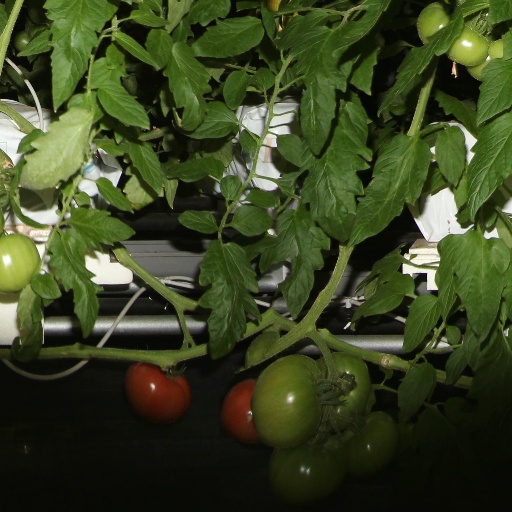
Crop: tomato